Cross in the Mountains

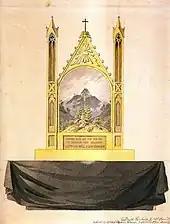
Friedrich's 1807 design for the altarpiece. Kupferstichkabinett, Dresden.

Cross in the Mountains, also known as the Tetschen Altar, is an oil painting by the German artist Caspar David Friedrich designed as an altarpiece. Among Friedrich's first major works, the 1808 painting marked an important break with the conventions of landscape painting by including Christian iconography. In the hierarchy of genres, religious (history) painting was considered the highest genre of art; Friedrich's use of landscape to evoke a spiritual message was thus controversial, causing debate between proponents of neoclassical ideals and the new German Romanticism of Friedrich and his peers.